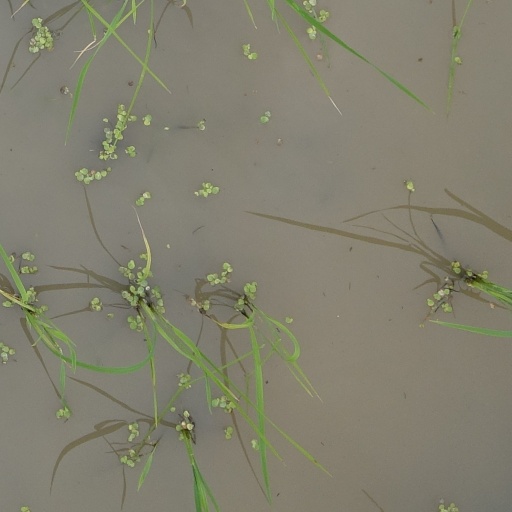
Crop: rice